Boomeritis

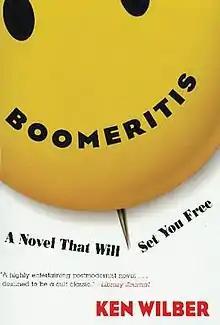

Boomeritis: A Novel That Will Set You Free is a polemical 2002 novel by American philosopher Ken Wilber, principally designed to explain Wilber's integral theory and to explain his concept of "Boomeritis". Wilber characterizes this as the deadly combination of a modern egalitarian worldview with a deep unquestioned narcissism commonly held by Baby Boomers and their children in the green meme of Spiral Dynamics, as opposed to Wilber's universal integralism.